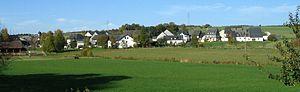
Schwarzen est une municipalité du Verbandsgemeinde Kirchberg, dans l'arrondissement de Rhin-Hunsrück, en Rhénanie-Palatinat, dans l'ouest de l'Allemagne.